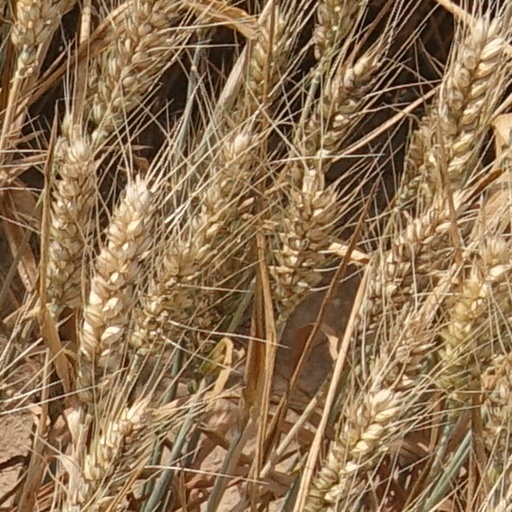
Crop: wheat